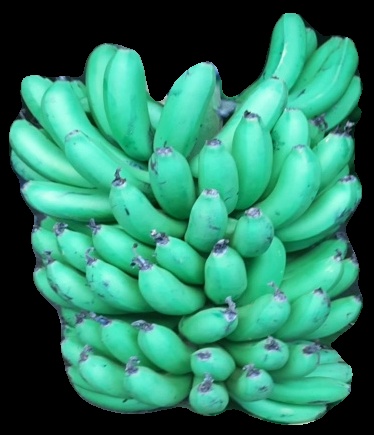
Variety: pachbale
Grade: grade1